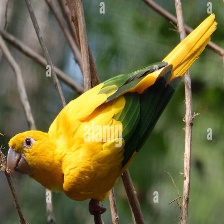
Species: GOLDEN PARAKEET
Scientific name: GUARUBA GUAROUBA